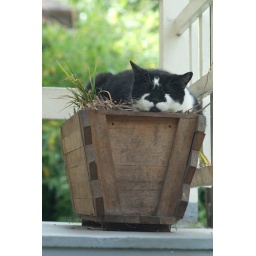
Kitty sleeping in the plant box on the back step.